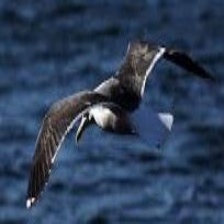
Species: BLACK VENTED SHEARWATER
Scientific name: PUFFINUS OPISTHOMELA